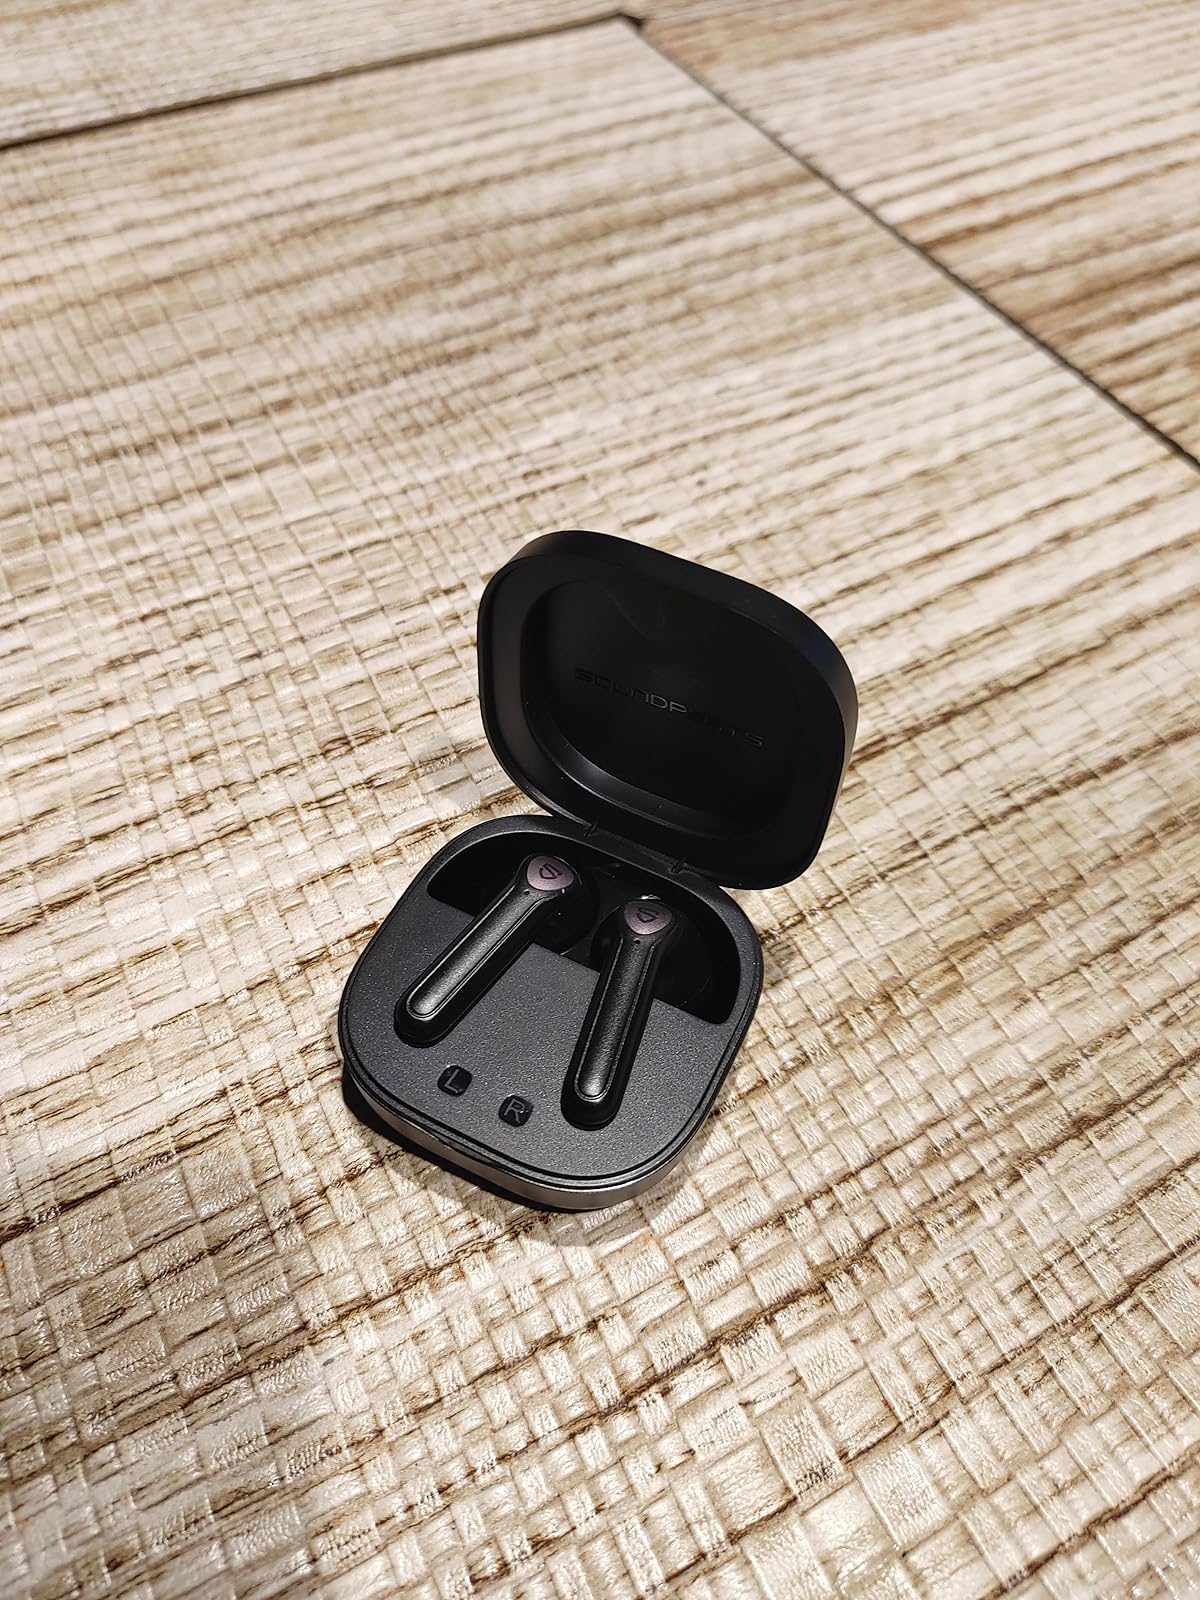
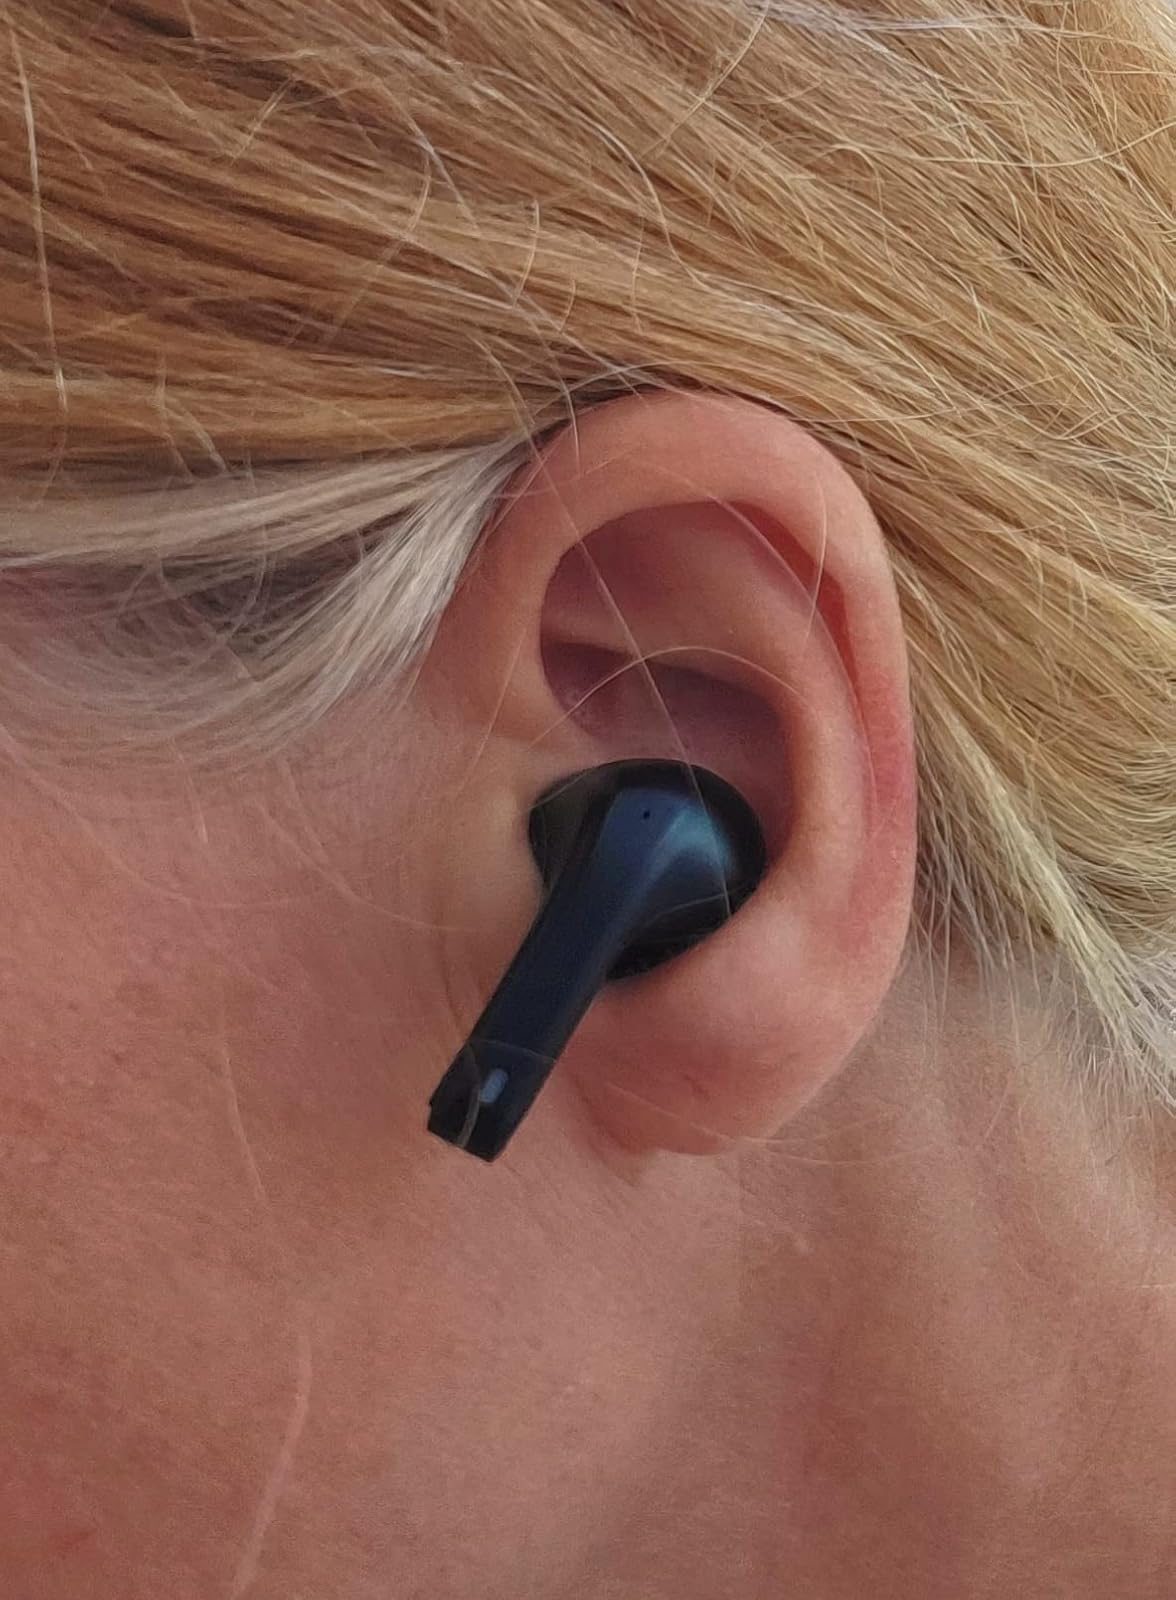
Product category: earbuds
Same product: no